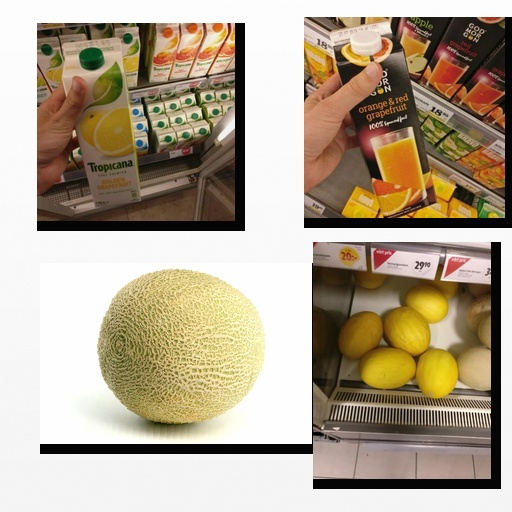
Food items: golden_grapefruit_juice, cantaloupe, orange_red_grapefruit_juice, melon